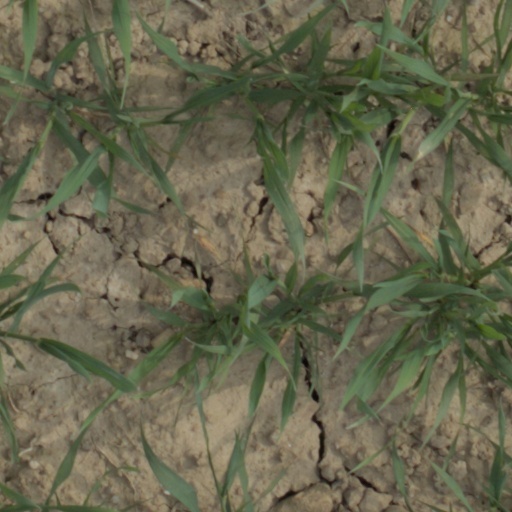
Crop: wheat